Privy Councillor (Russia)

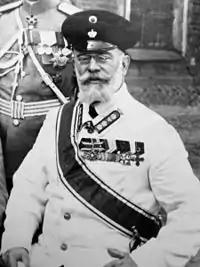
Privy Councillor in uniform. Insignia are laced buttonholes without gaps with three stars and emblem of his Ministry.

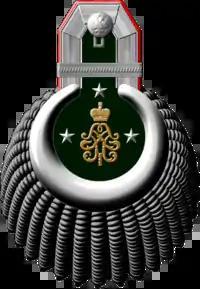
Epaulette of Privy councillor, Professor of the Imperial Military Medical Academy.

Privy Councillor was the civil position (class) in the Russian Empire, according to the Table of Ranks introduced by Peter the Great in 1722. Initially, it was a civil rank of the 4th class, but from 1724 it was upgraded to the 3rd class. The rank was equal to those of Lieutenant-General in the Army and Vice-Admiral in the Navy. The rank holder should be addressed as "Your Excellency" (Vashe Prevoskhoditelstvo).